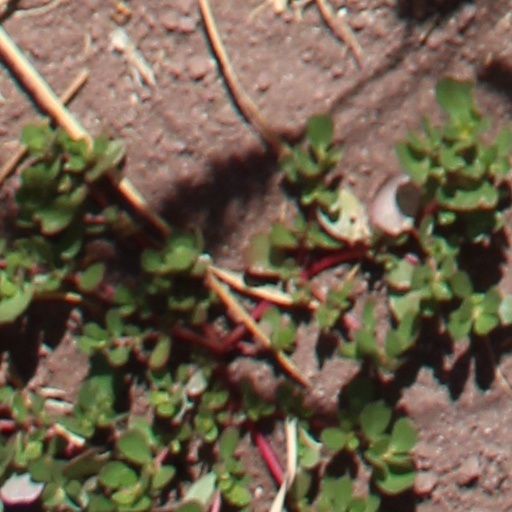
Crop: wheat